Jacob Epstein

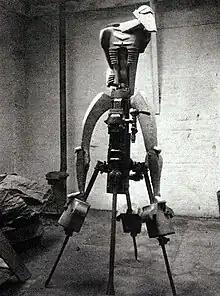
Epstein's 1913 sculpture "Rock Drill" in its original form

Early in 1913, after living in rented rooms in Montparnasse for three months, the Epsteins moved to a secluded bungalow in the village of Pett Level in East Sussex. Using the garden shed there as a studio, over the next three years Epstein produced a number of notable works.